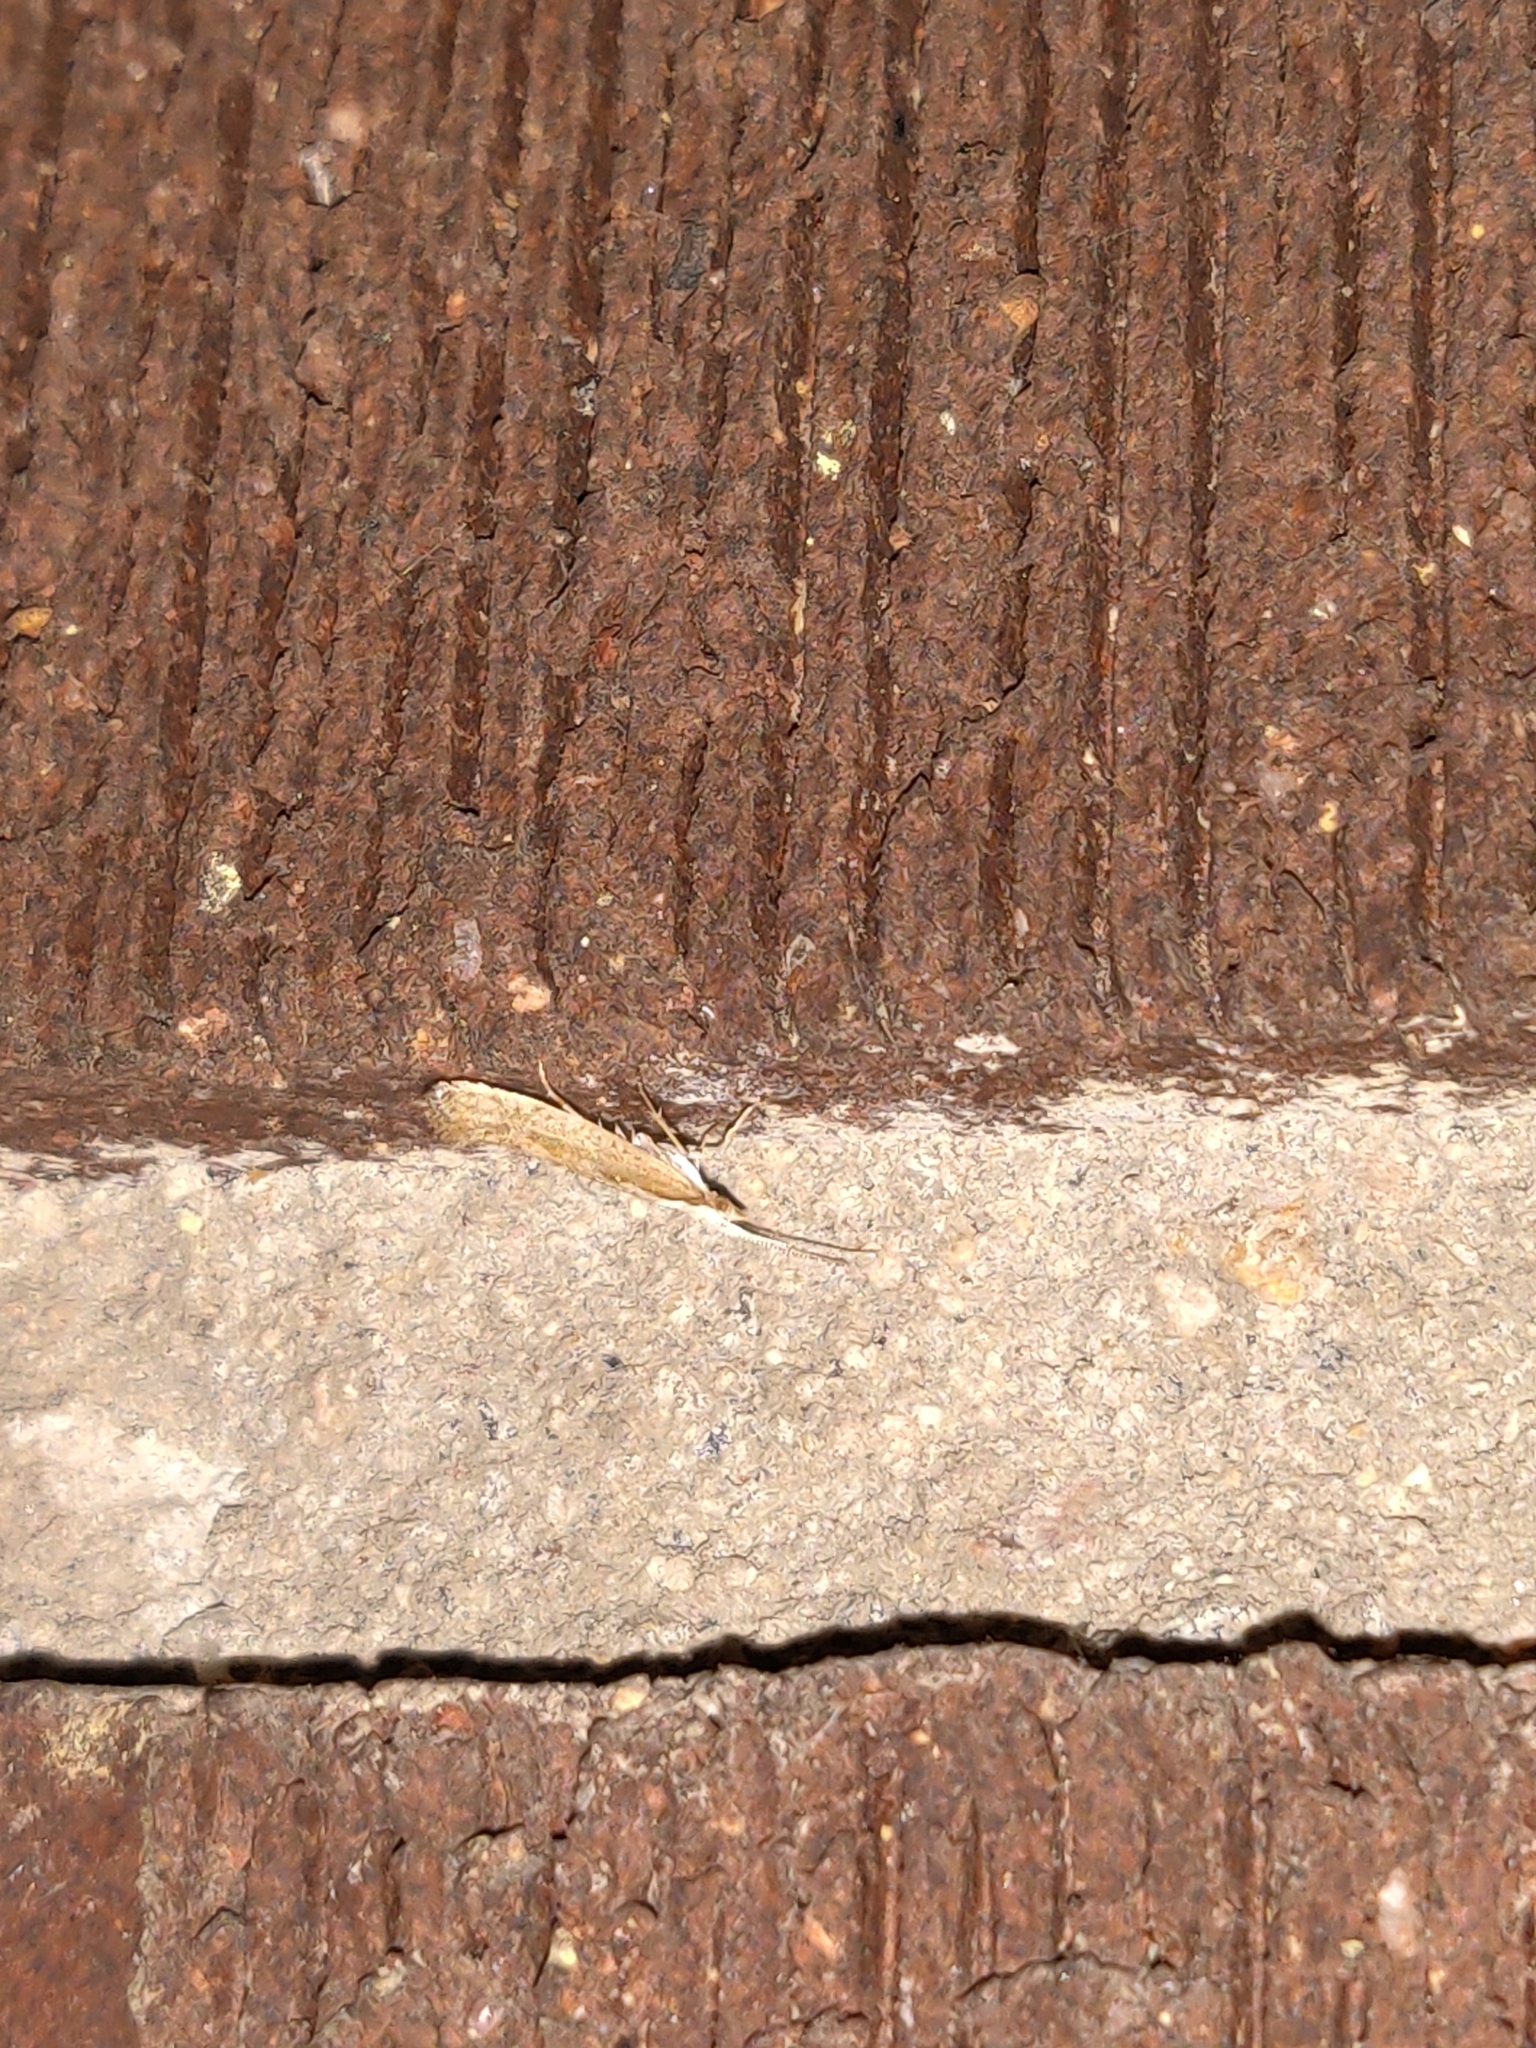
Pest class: diamondback_moth